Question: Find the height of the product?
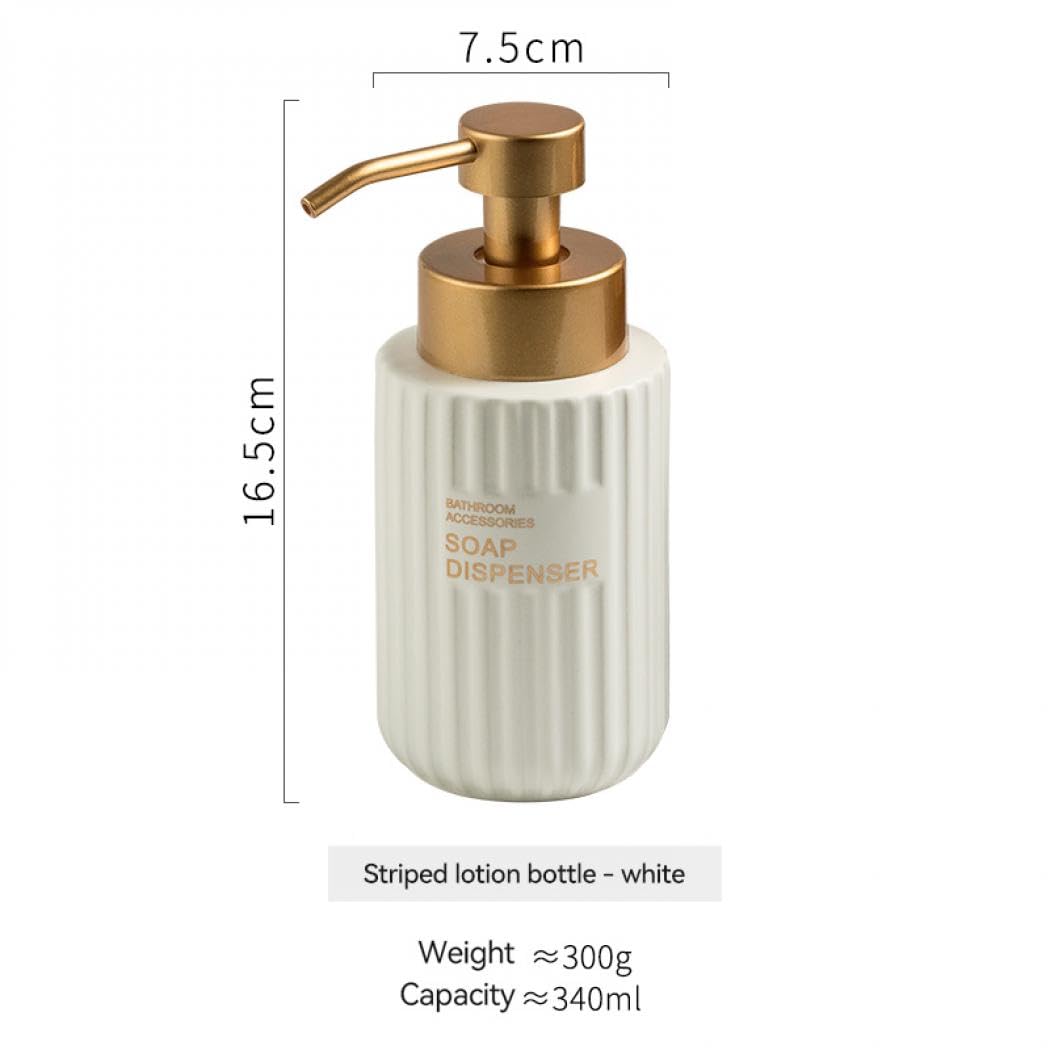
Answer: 16.5 centimetre